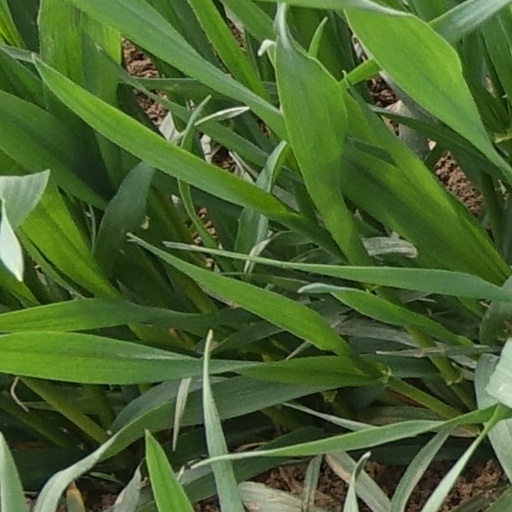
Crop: wheat